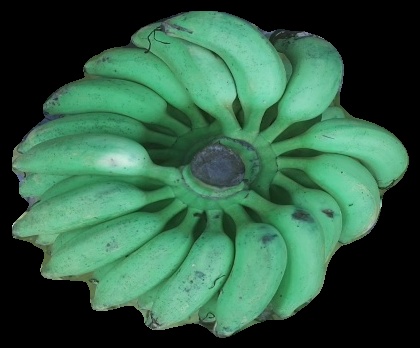
Variety: elakki-bale
Grade: grade2